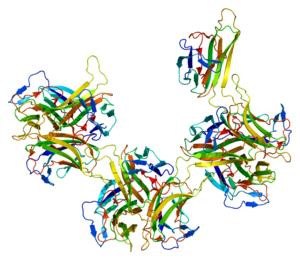
BAFF est une cytokine de la famille du facteur de nécrose tumorale. Son gène est le TNFSF13B situé sur le chromosome 13 humain.